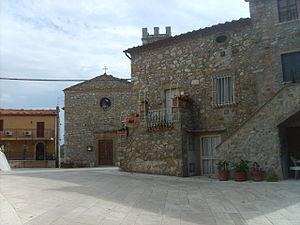
Poggio Capanne est une frazione située sur la commune de Manciano, province de Grosseto, en Toscane, Italie. Au moment du recensement de 2011 sa population était de 69 habitants.